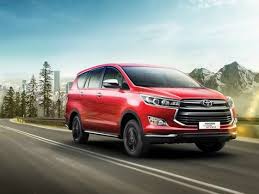
Label: noambulance